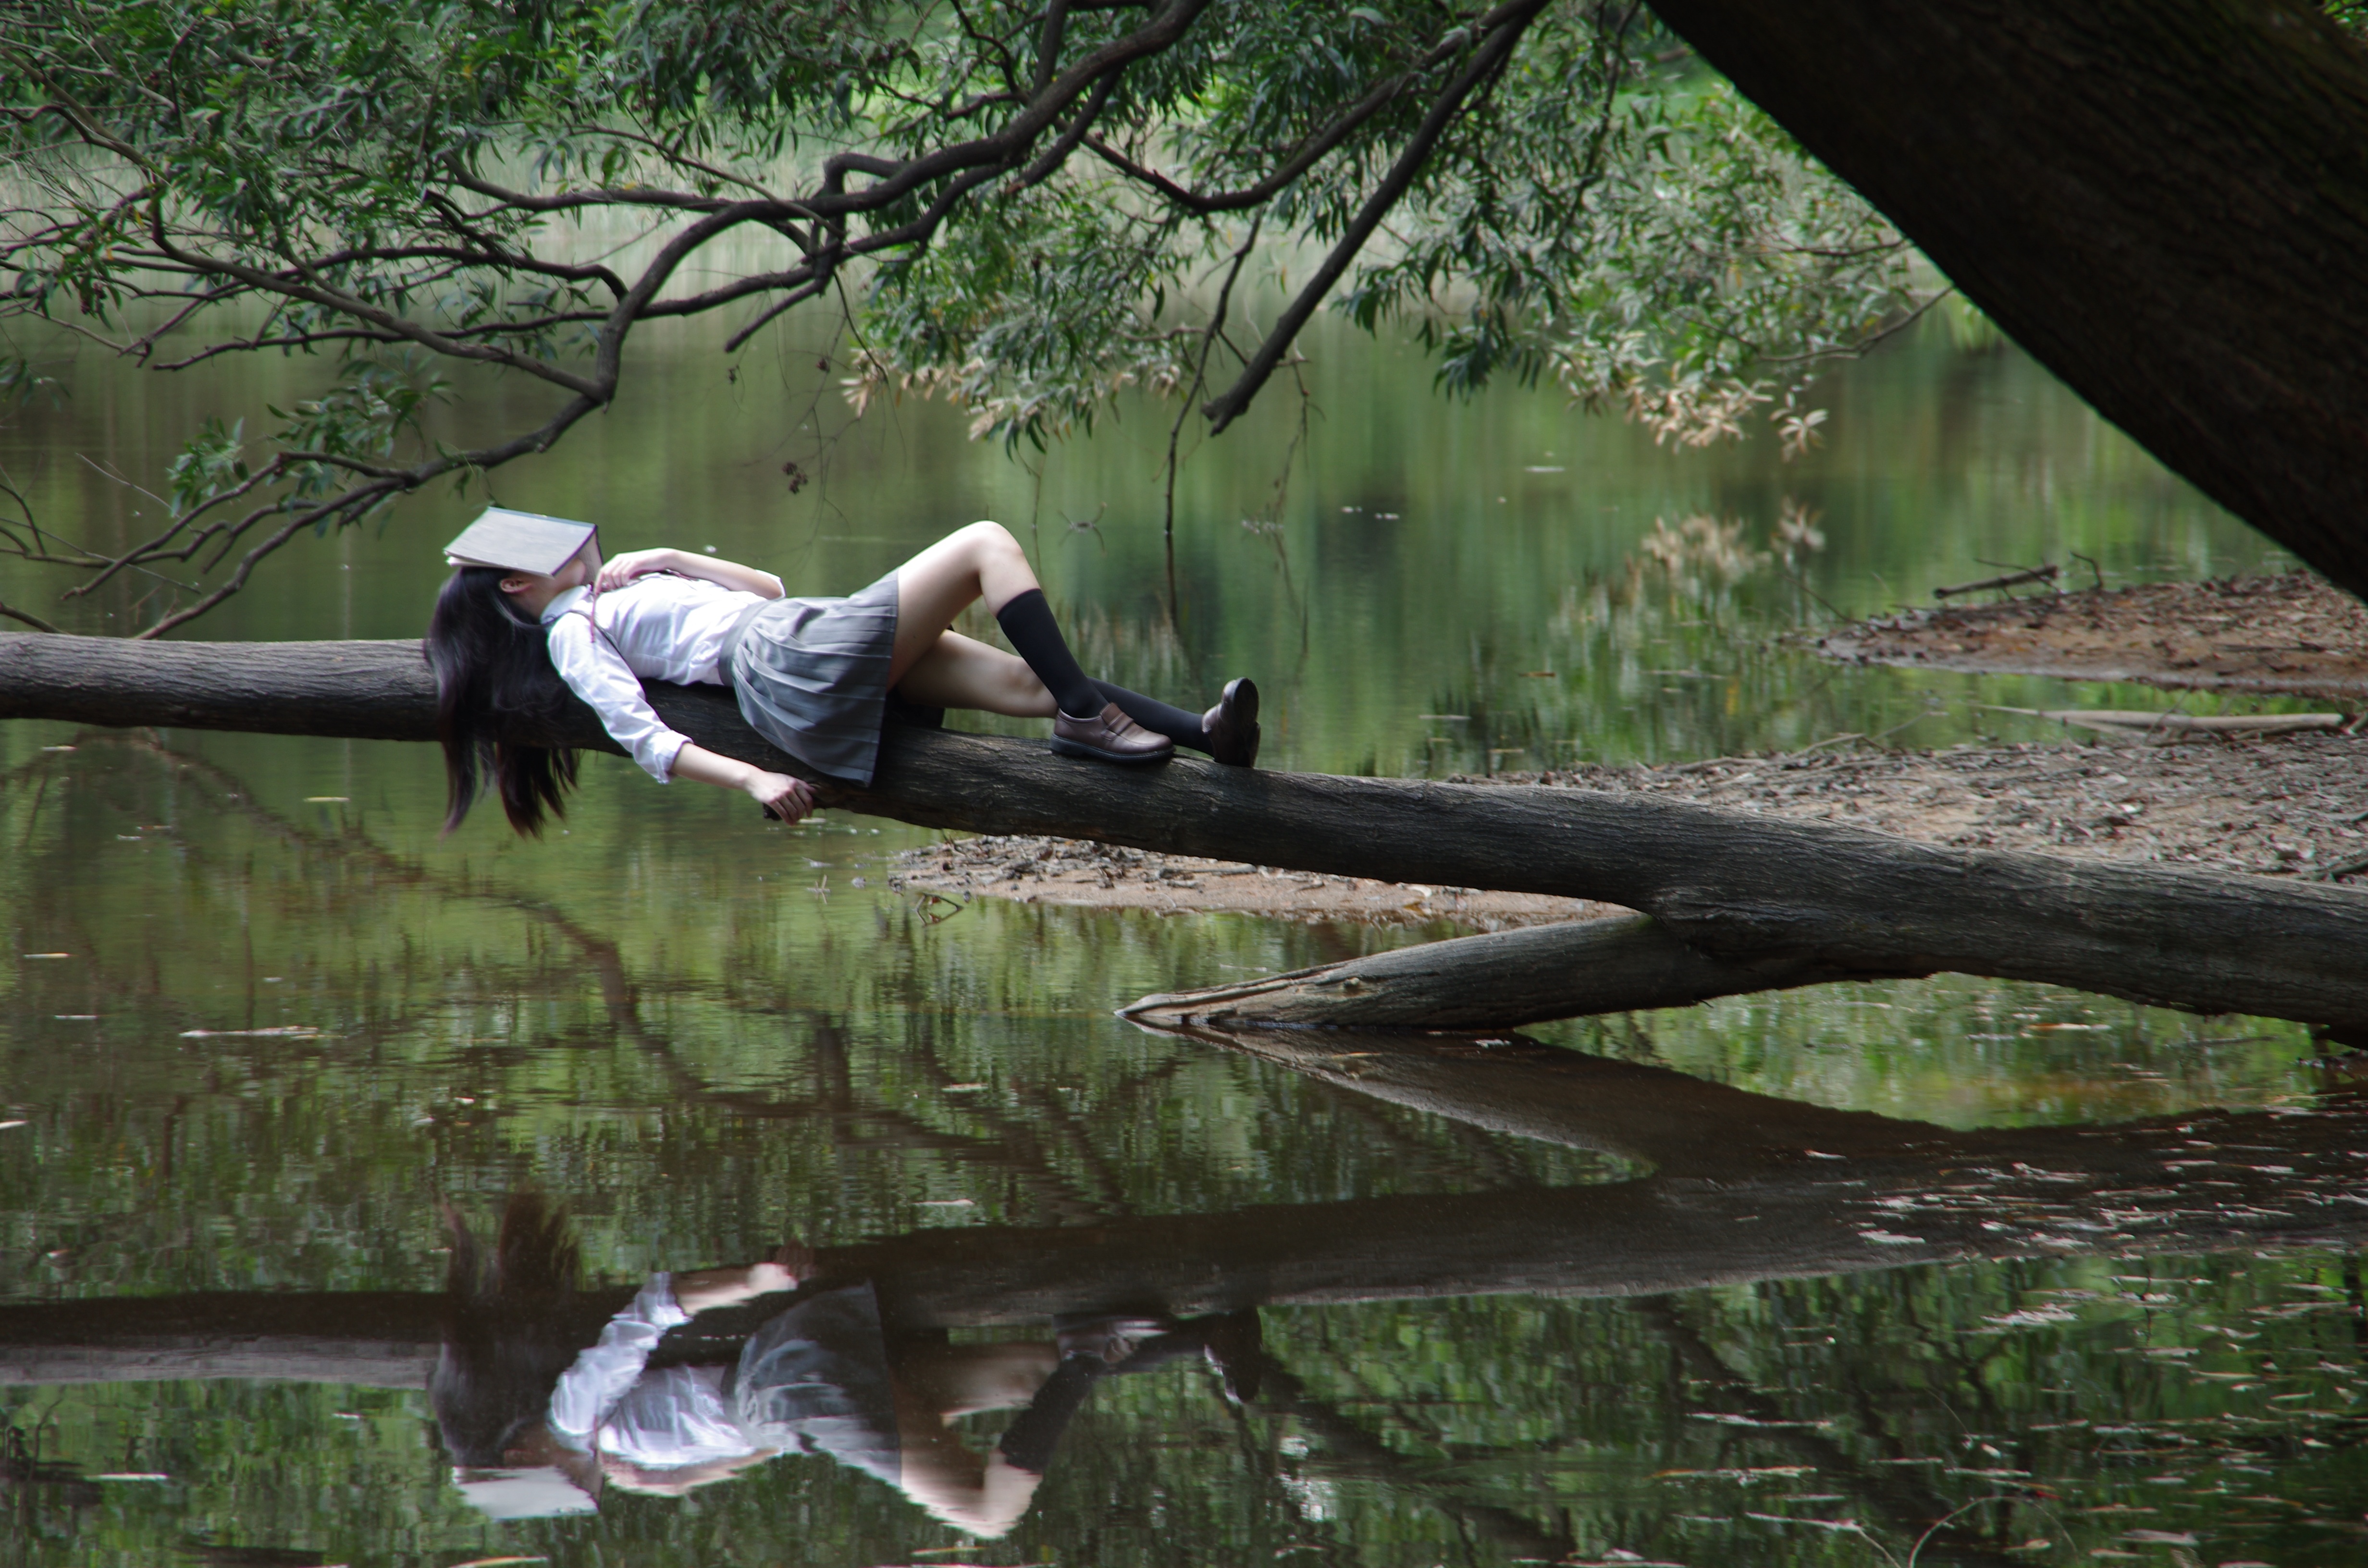
tree, outdoor, branch, book, read, bird, pond, wildlife, zoo, reflection, park, student, fauna, face, lazy, girls, sleep, duck, boring, tired, water bird, the study, schooler